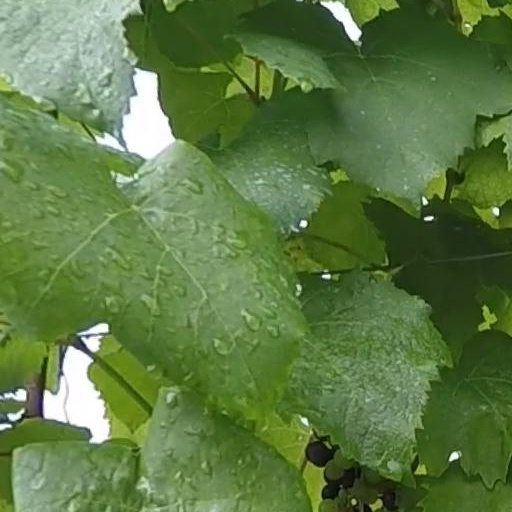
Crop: grape